Racial diversity and discrimination in STEM fields

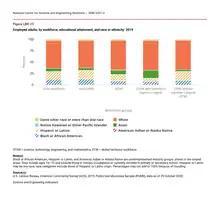
Employed adults, by workforce, educational attainment, and race and ethnicity: 2019.

Racial minorities, with the exception of Asian Americans, are underrepresented through every stage of the STEM pipeline.